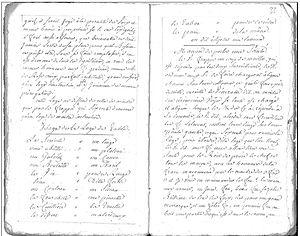
Double page d'un manuscrit maçonnique français daté de 1769. On y remarque la mention du grade de Chevalier Rose-Croix, l'utilisation des abbréviations triponctuées, le langage particulier utilisé pour les banquets, ainsi que la mention d'un toast porté au «Roi de Prusse, le chef de tous les maçons».
Un rite maçonnique est un ensemble cohérent de rituels et de pratiques définissant un cérémonial maçonnique.
Le Règne des Illuminati est un roman policier et thriller historique d'Éric Giacometti et Jacques Ravenne, publié le 12 juin 2014. C'est le dixième tome de la série des enquêtes du commissaire Antoine Marcas. Il s'agit de la suite du précédent roman Le Temple noir.